Healthcare in Austria

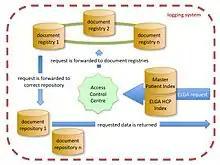
Structure and basic components of the Austrian EHR (ELGA)

Austria's health care system was developed alongside other social welfare programs by the Social Democratic Party of Austria in Vienna (during its classical 'Red Vienna' period) initially.